Question: Please indicate a possible affordance area of baseball bat that can be used for hitting
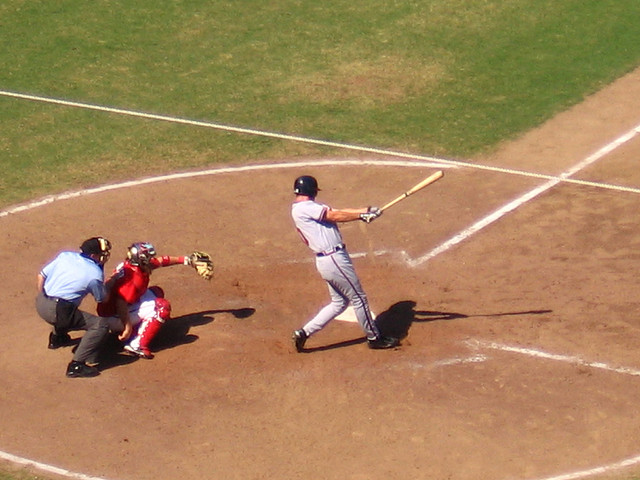
Answer: [417.479, 170.594, 444.297, 190.594]